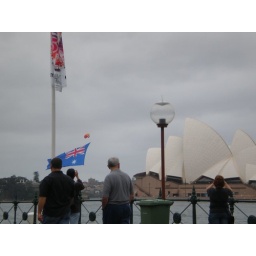
opeara house in cloud